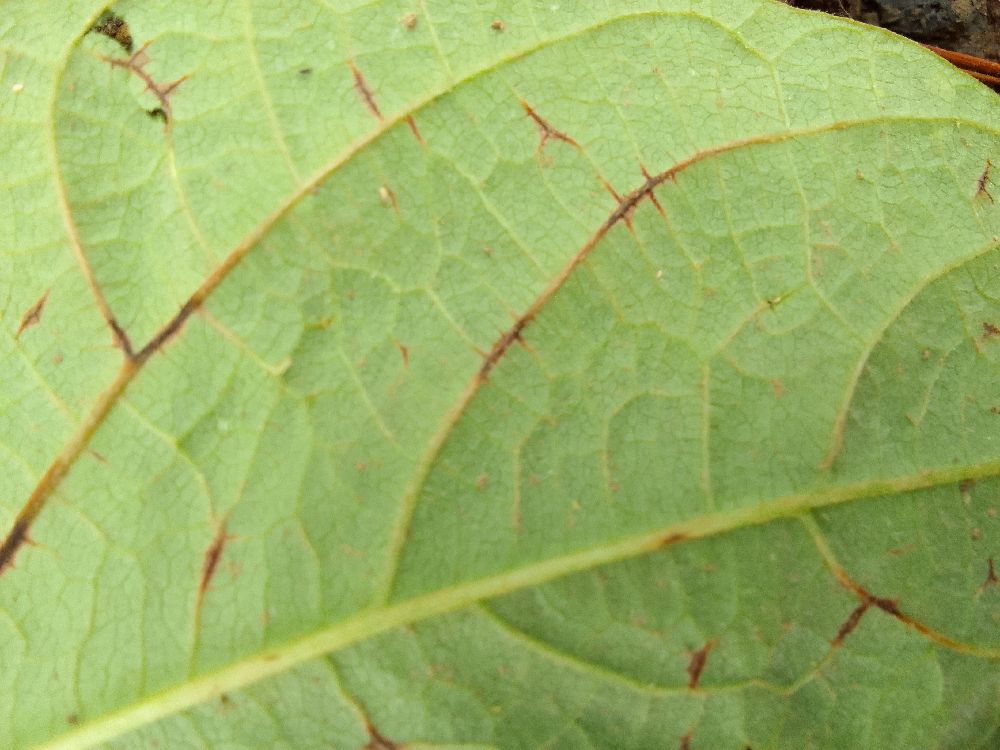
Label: anthracnose